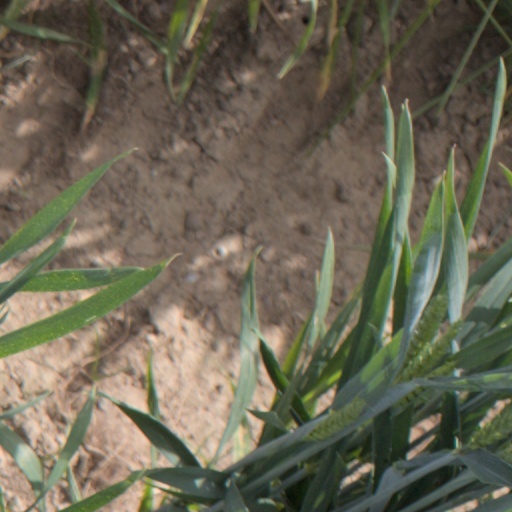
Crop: wheat